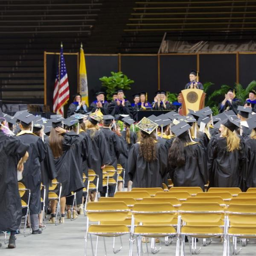
the graduates are congratulated for their hard work